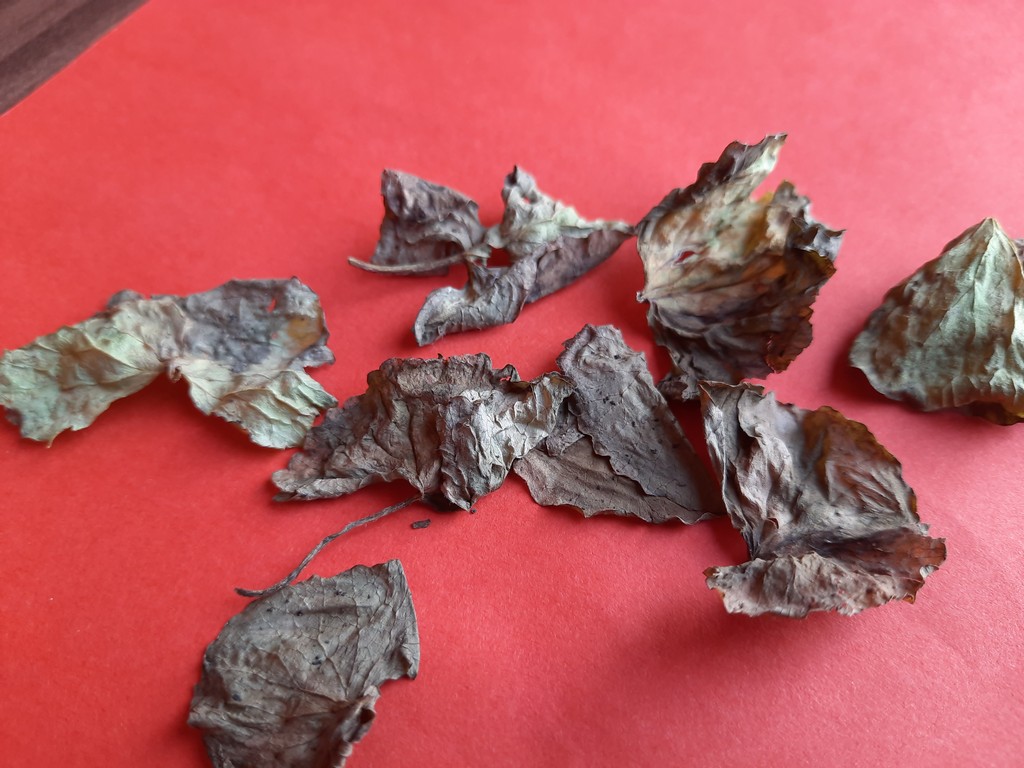
Label: Dried